Nettippattom

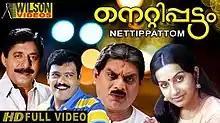

Nettippattom is a 1991 Indian Malayalam-language comedy drama film directed by Kaladharan and produced by Balagopalan Thampi. The film starred Sreenivasan, Rekha, Sukumari, Jagathy Sreekumar, Manoj K. Jayan, K. P. A. C. Lalitha, Vijayaraghavan, Oduvil Unnikrishnan, Jagadish and Kumbalathu Padmakumar. The film's musical scored by Johnson.